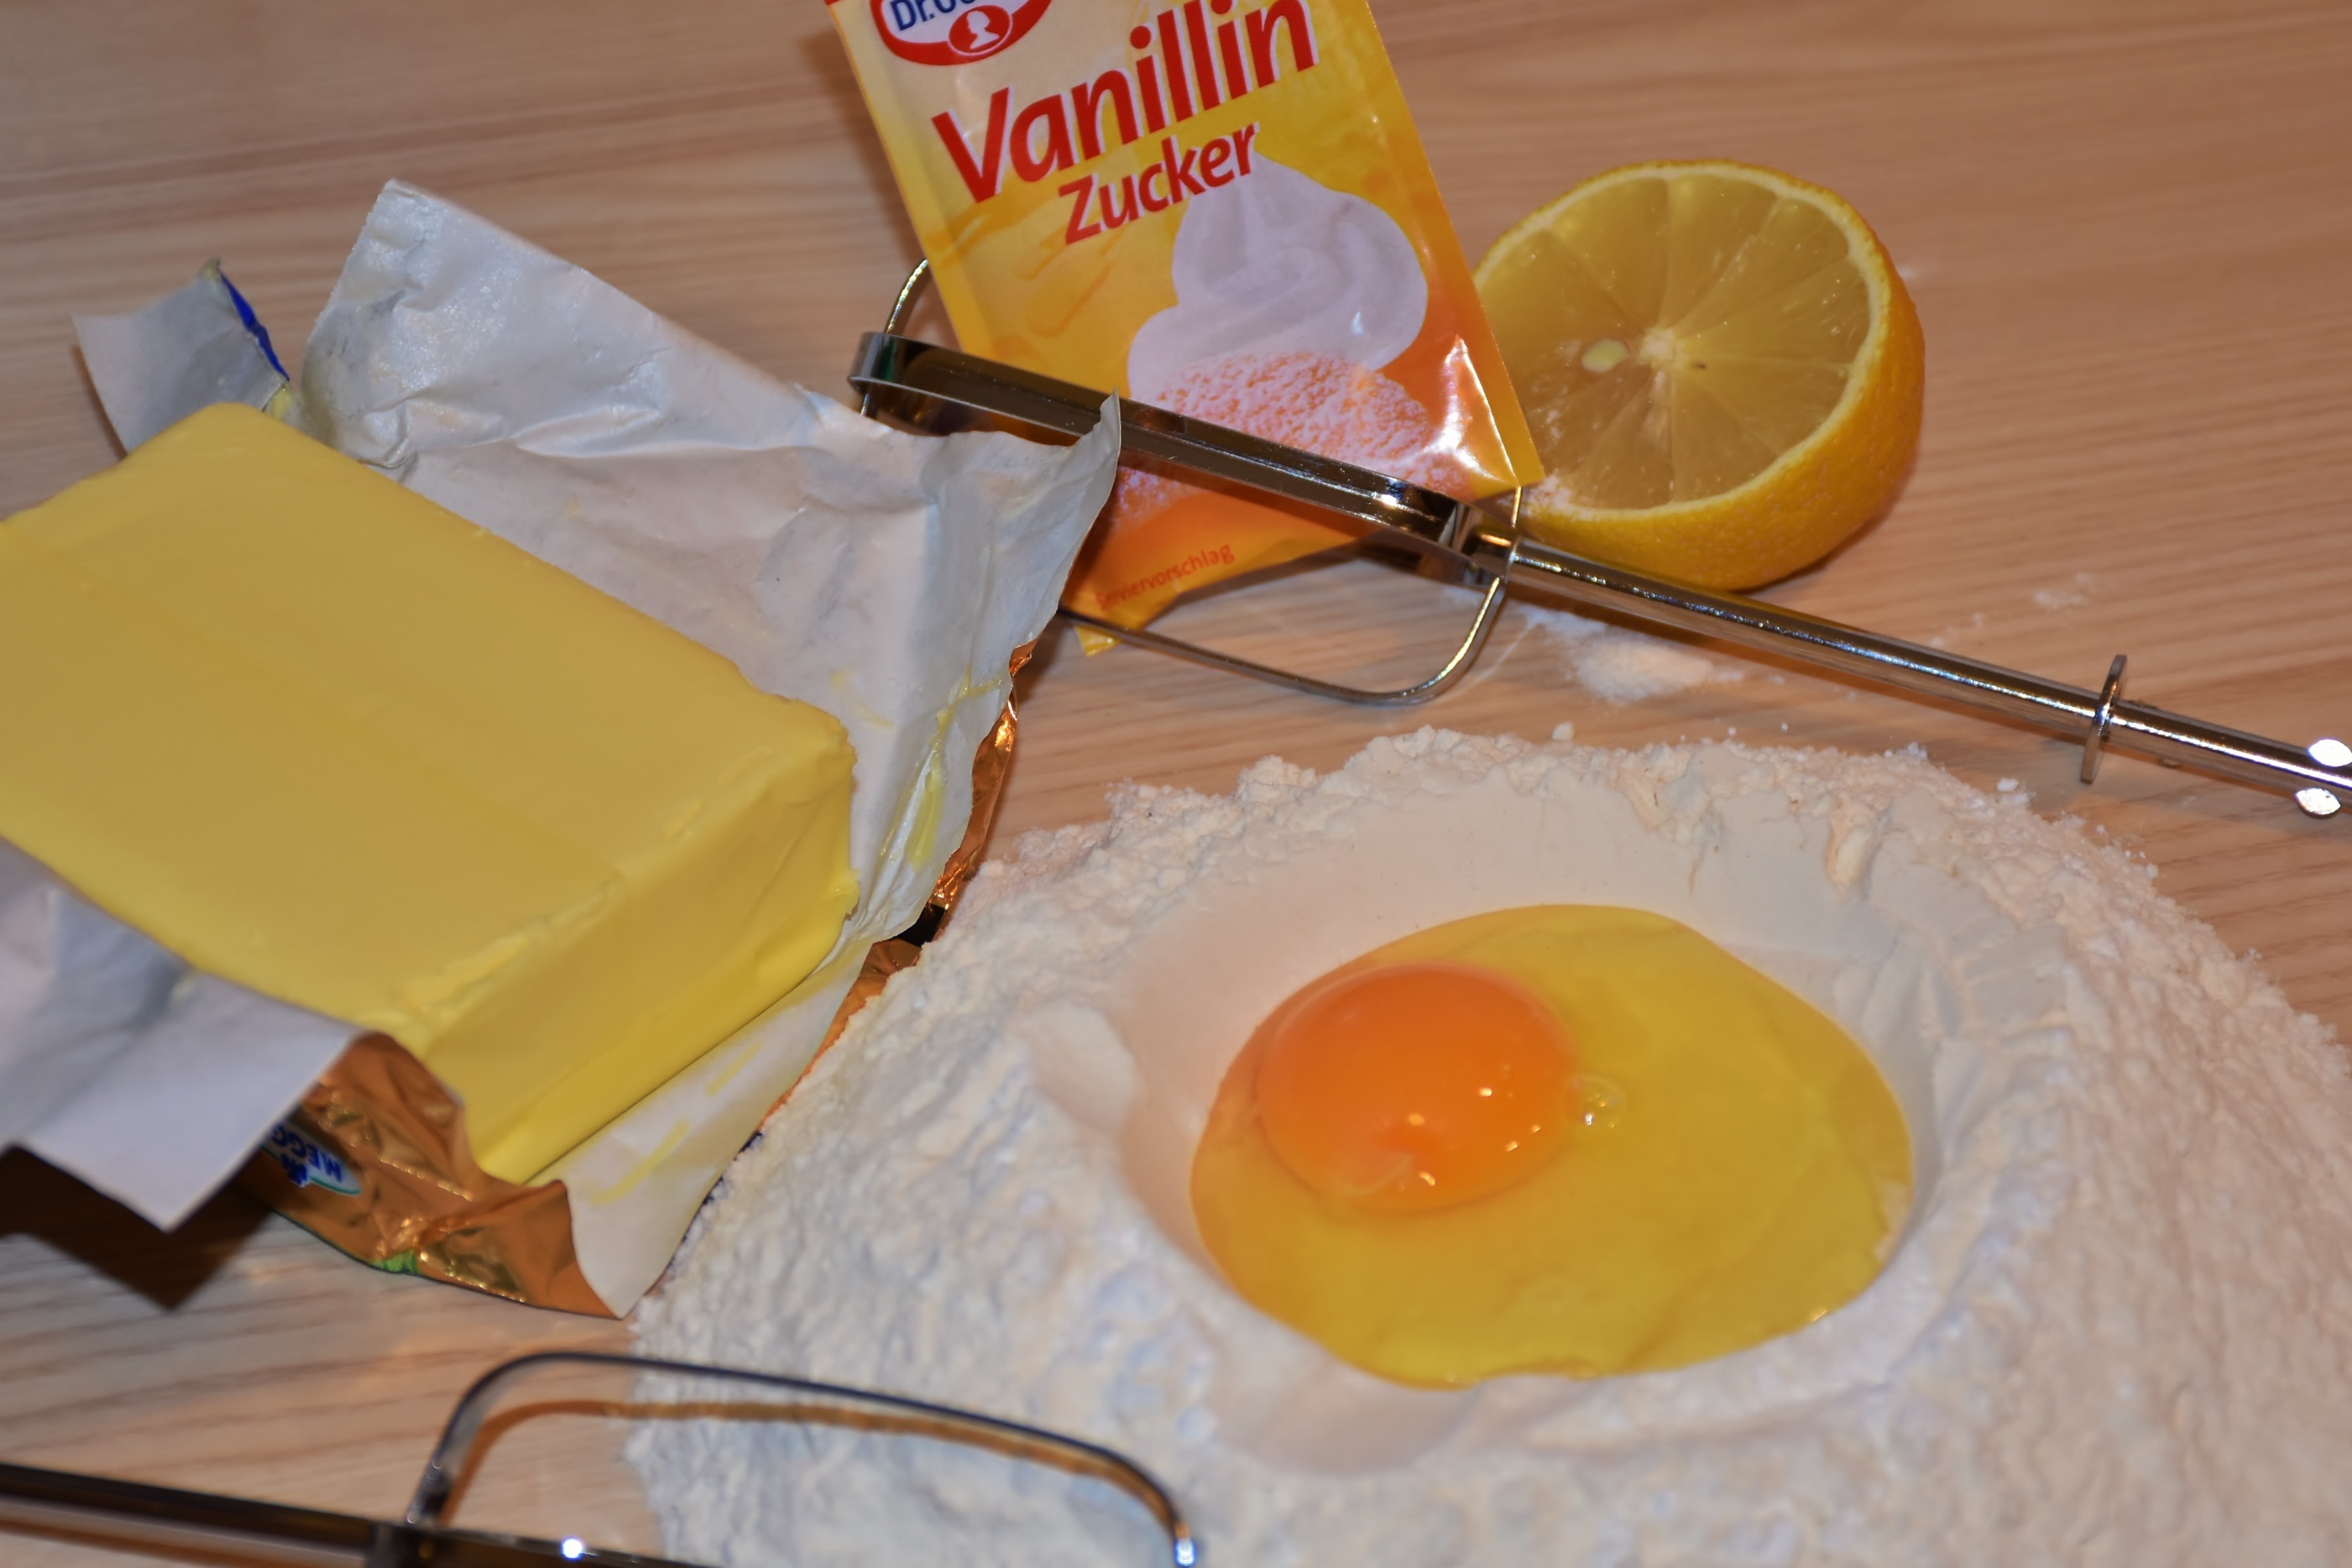
sweet, dish, meal, food, produce, craft, yellow, breakfast, baking, dessert, eat, cake, preparation, dough, lemon, egg, butter, bake, cheek, prepare, ingredients, hand labor, knead, flour sugar